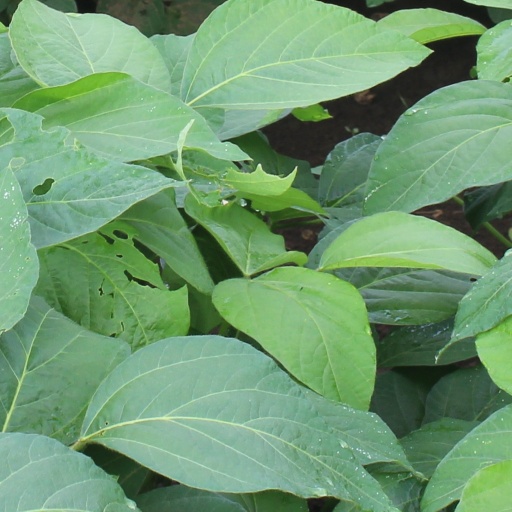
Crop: soybean